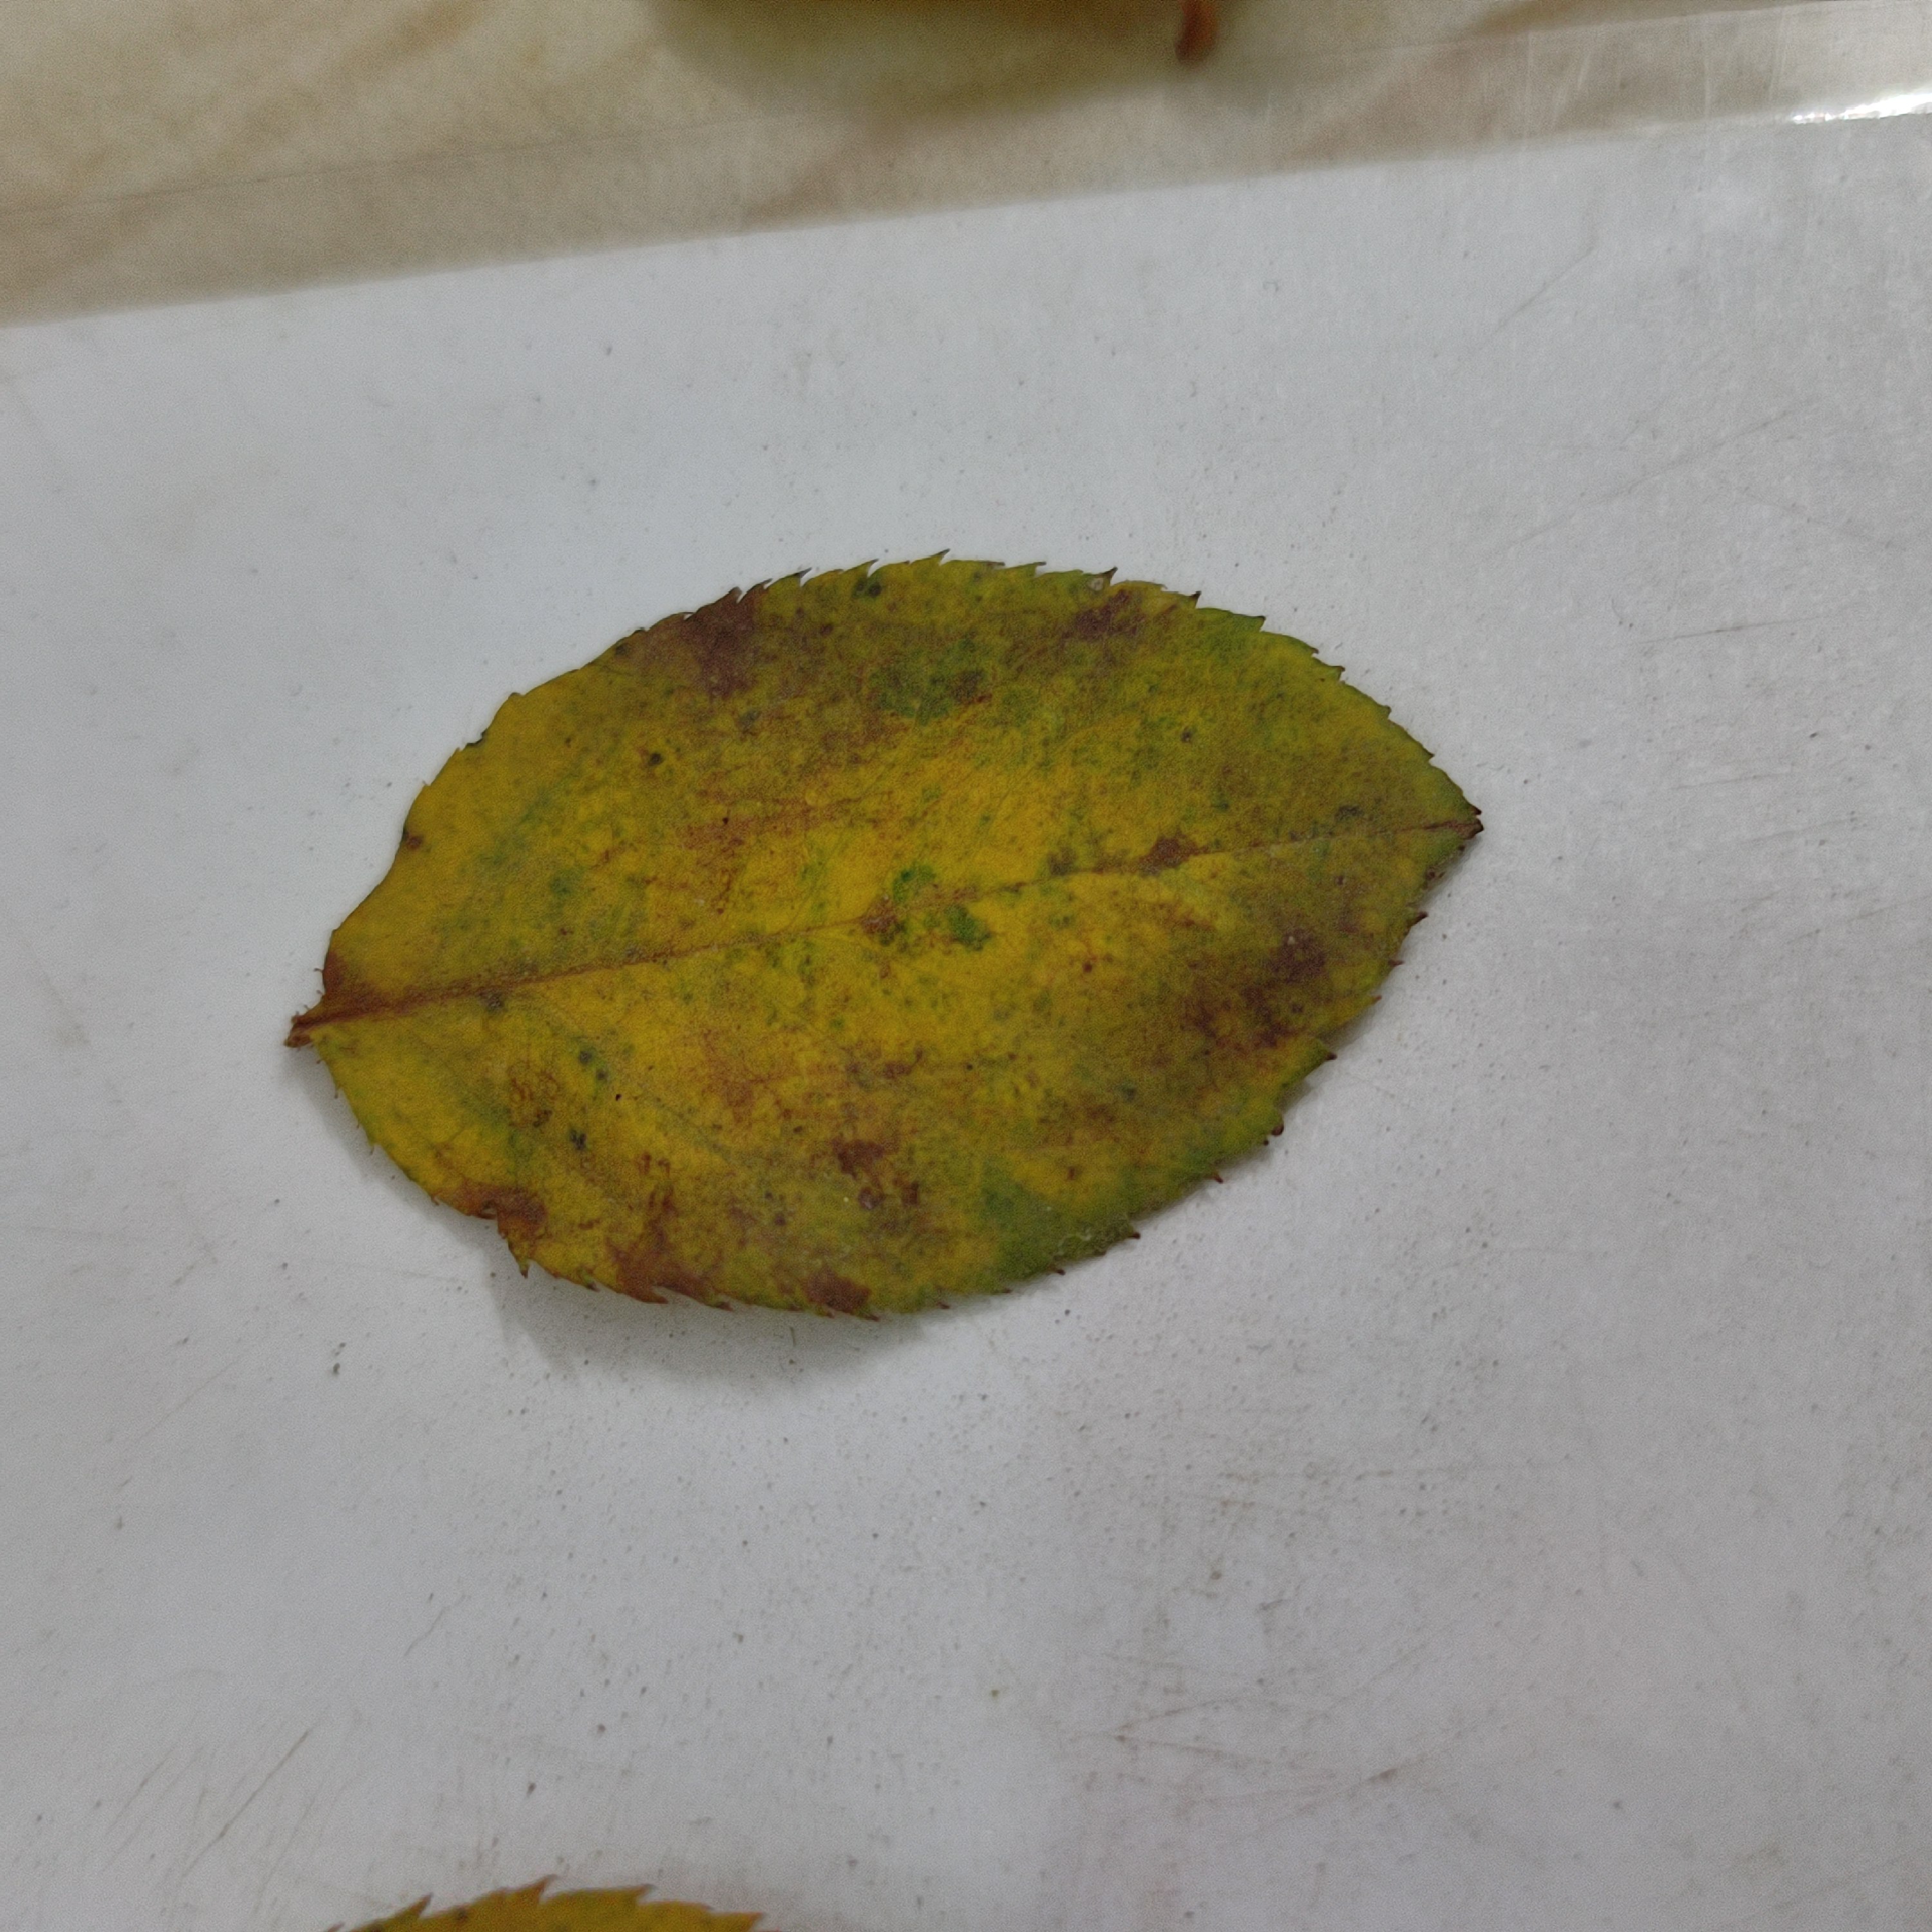
Label: Yellow Mosaic Virus